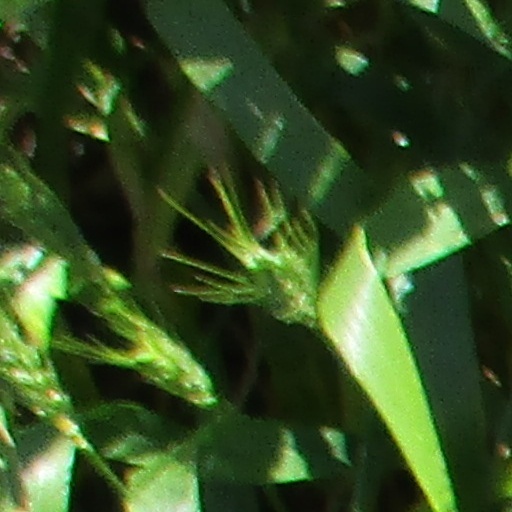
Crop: wheat